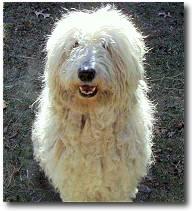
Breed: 318-n000115-komondor